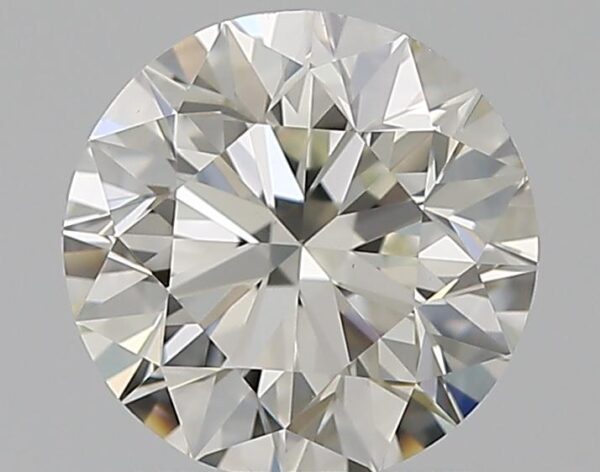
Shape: round
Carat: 1.2
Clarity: VS1
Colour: I
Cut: EX
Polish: EX
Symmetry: EX
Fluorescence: N
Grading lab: GIA
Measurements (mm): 6.69 x 6.74 x 4.27